Phu Pha Daeng Wildlife Sanctuary

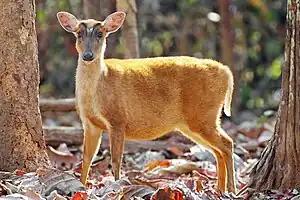
Barking deer ("Muntiacus spp".)

One mammal species is listed as Endangered on the IUCN Red List: